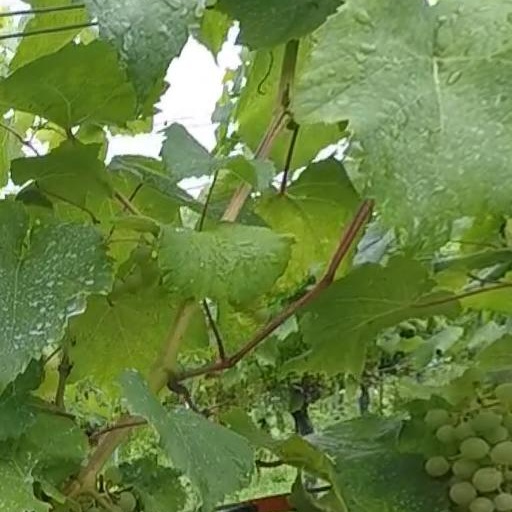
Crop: grape